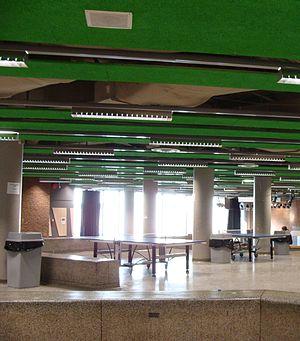
Agora (centre social) du Collège Ahuntsic, à Montréal, au Québec.
Le Collège Ahuntsic est un collège d'enseignement général et professionnel situé à Montréal, dans l'arrondissement d'Ahuntsic-Cartierville. Il accueille environ 10 000 étudiants dont 6 000 à l'enseignement régulier et 4 000 en formation continue. Il compte plus de 900 employés dont 600 enseignants.